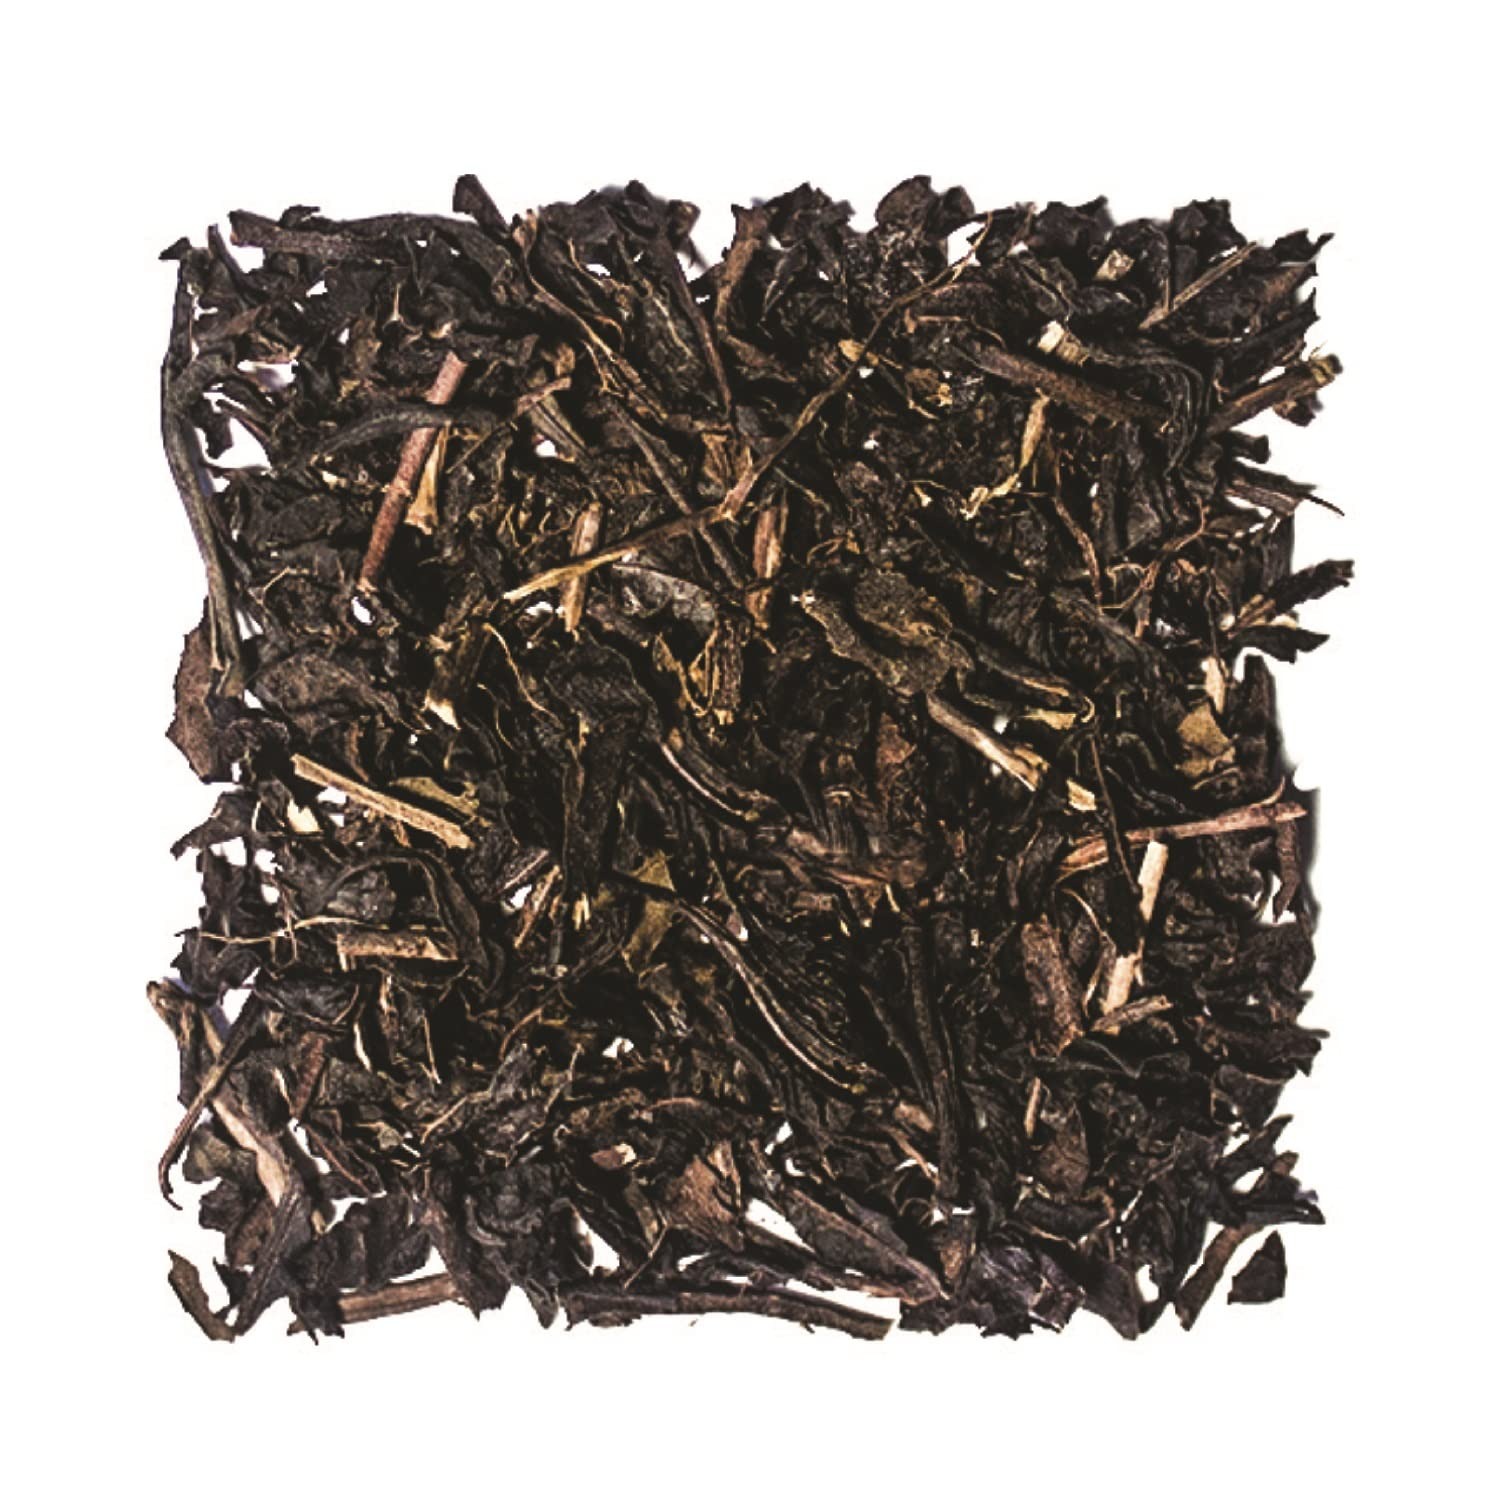
Item Name: Fanale Premium Black Tea (600g / Bag) | Loose Leaf Tea | TEA002
Bullet Point 1: Premium Quality Selection: Fanale premium premium black tea is crafted from the finest tea leaves, handpicked for their freshness and flavor. Carefully sourced and expertly blended, our tea guarantees a consistently superior taste and aroma in every brew
Bullet Point 2: Exquisite Taste and Aroma: Delight your senses with the enchanting fragrance and smooth, nuanced taste of our premium black tea Each cup offers a symphony of floral notes and subtle sweetness, creating a truly indulgent tea-drinking experience that's impossible to resist
Bullet Point 3: Easy Brewing: Enjoy the convenience of effortless brewing with premium black tea format. Simply steep the desired amount of tea leaves in hot water for a few minutes to unlock the full flavor profile, allowing you to experience the richness of premium black tea with minimal effort
Bullet Point 4: Generous Packaging: With a generous pack size of 600g and 36 individual packs, we ensure you have an abundant supply of premium premium black tea at your fingertips. Perfect for sharing with loved ones or savoring on your own, our convenient packaging makes enjoying exceptional tea effortless
Bullet Point 5: Versatile Gift Option: Whether it's for birthdays, holidays, or special occasions, Fanale premium black tea is the perfect gift for tea lovers. Elevate your gifting game with this luxurious tea, guaranteed to impress friends, family, colleagues, and neighbors
Product Description: Elevate your tea-drinking experience with Fanale premium black tea, a testament to unparalleled quality and taste. Sourced from the finest premium black tea and meticulously handpicked to ensure freshness and flavor, our tea embodies excellence in every brew. Its leaf tea format allows easy preparation by simply steeping the desired tea leaves in hot water for a few minutes, allowing the full flavor profile to unfold. A Sensory Journey and Natural Delight Immerse yourself in the enchanting fragrance of Fanale's premium black tea. Each cup invites you on a sensory journey, where floral notes dance gracefully with subtle sweetness, delivering an indulgent experience that captivates the senses. Embrace the warmth of premium black tea in winter and its refreshing qualities in summer, knowing that each sip brings pleasure and a wealth of natural benefits, making it a true gift from nature for everyone to enjoy, free from negative side effects. Thoughtful Gift in Abundant Packaging Enjoy a luxurious premium black tea experience with our generous packaging, which features 600g of premium loose-leaf tea divided into 36 packs. This ensures you always have ample exceptional tea at your fingertips, perfect for sharing with loved ones or savoring alone. Elevate any occasion with our premium black tea, whether it's a birthday, holiday, or celebration. Guaranteed to leave a lasting impression, this luxurious premium black tea is the perfect gift for tea enthusiasts year-round, captivating friends, family, colleagues, and neighbors with its superior quality and exquisite taste
Value: 1.0
Unit: Count

Price: 16.99